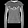
Label: Pullover